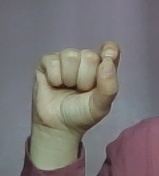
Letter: fa